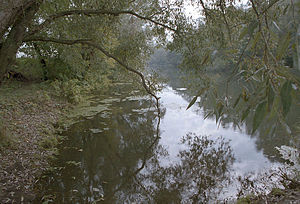
Vozja
Vozja ved byen Rybnoje
Vozja er en flod i Rjasan oblast i Rusland. Den er en højre biflod til Oka, der er 103 km lang.